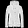
Label: Coat